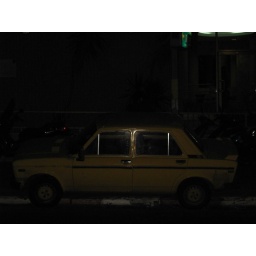
yellow car in the night